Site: brandenburg
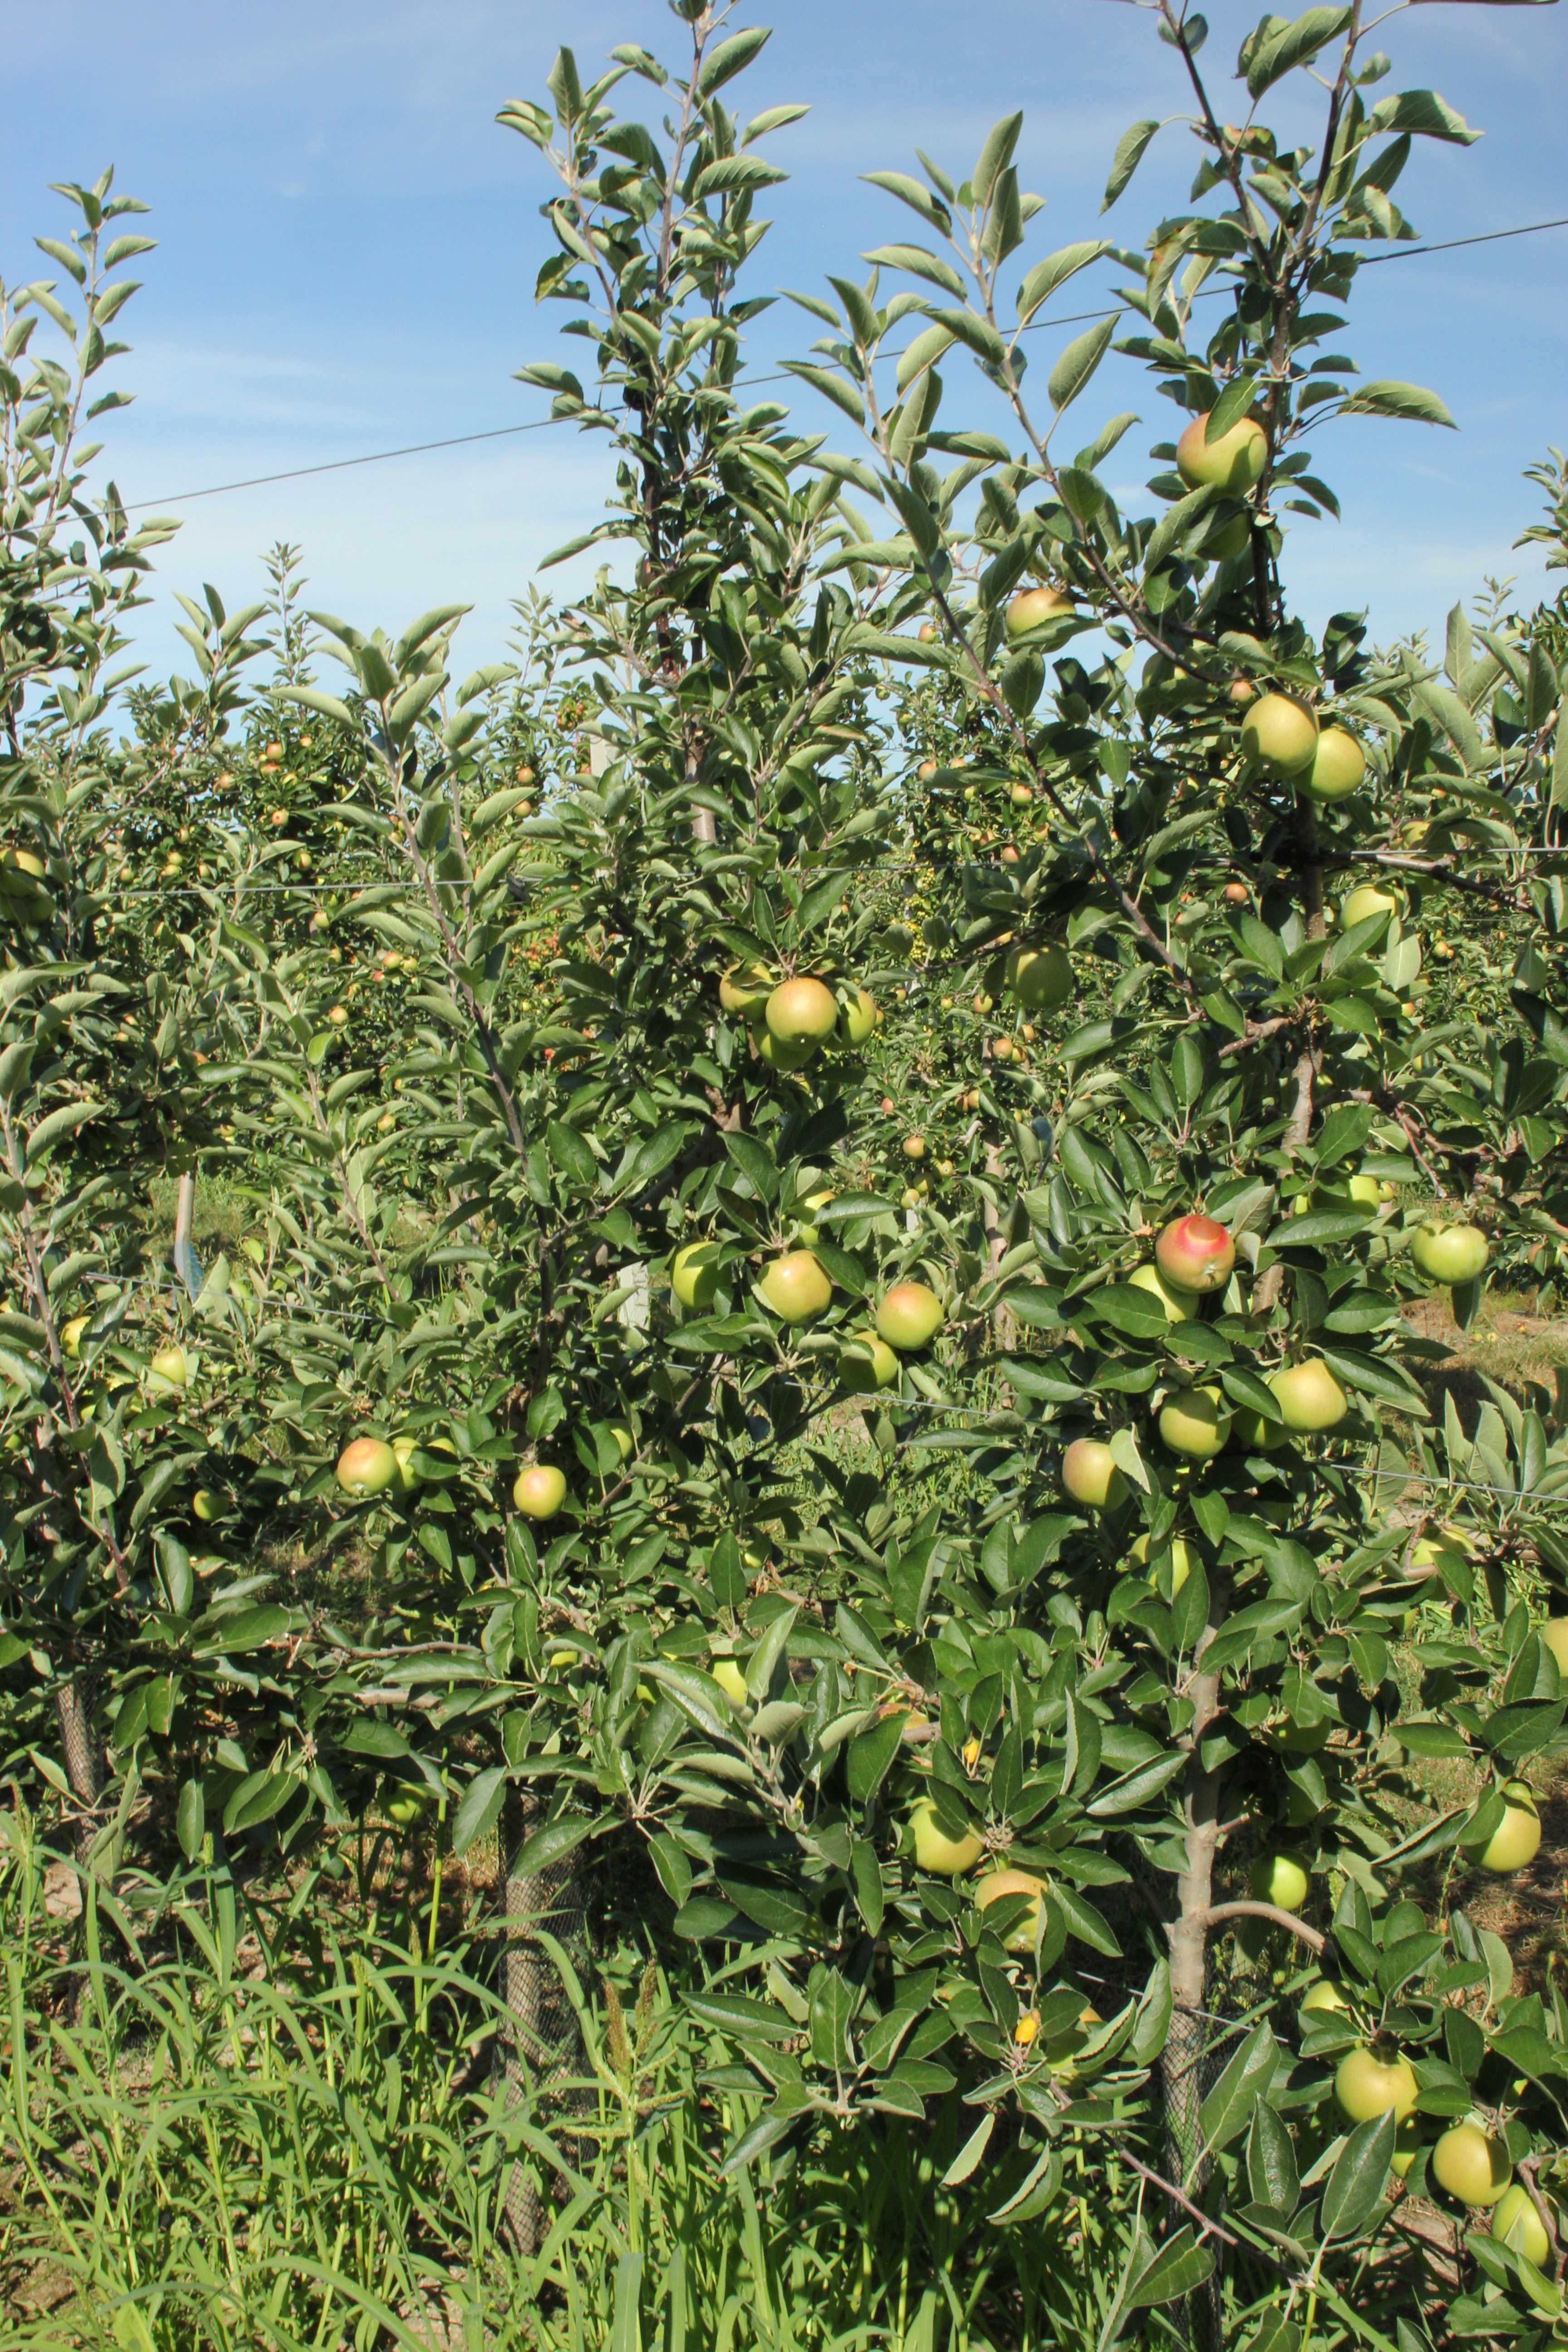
Growth stage (BBCH 77): Development of fruit